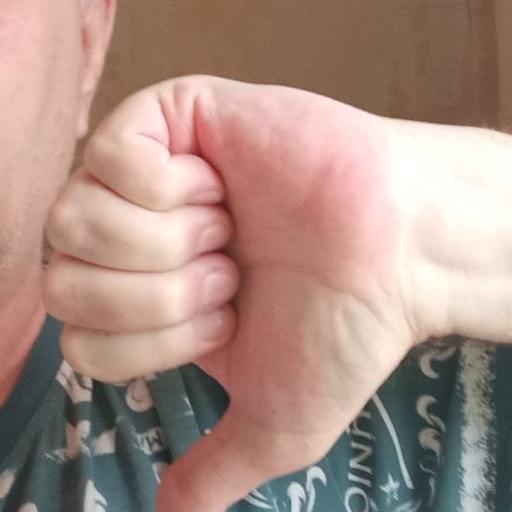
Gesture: dislike